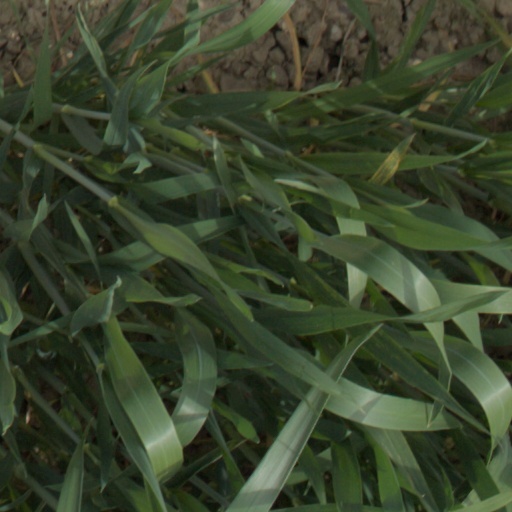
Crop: wheat